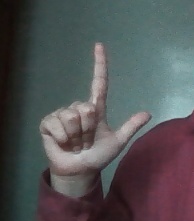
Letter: laam